Saint Andrew's Chapel

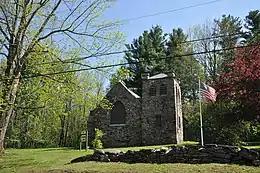

Saint Andrew's Chapel is a historic chapel on Washington Mountain Road in Washington, Massachusetts. Built in 1899, the stone Gothic Revival structure is the rural community's finest example of late 19th-century architecture. It was built as a gift of George Crane, and was built next to his estate, Bucksteep Manor. The chapel was listed on the National Register of Historic Places in 1986.